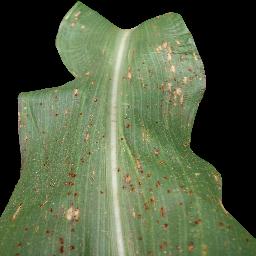
Label: Corn_(Maize)___Common_Rust